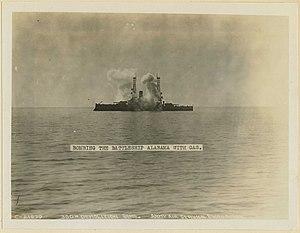
Bombardement (test) du cuirassé américain ""Alabama"" avec une arme chimique de destruction (bombe au gaz de 300 livres)
Une arme chimique est une arme spécialisée qui utilise des substances conçues pour infliger des blessures ou pour tuer des êtres vivants du fait de leurs propriétés chimiques ou de leur toxicité.
L’USS Alabama (BB-8) était un cuirassé de l'US Navy de la classe Illinois.